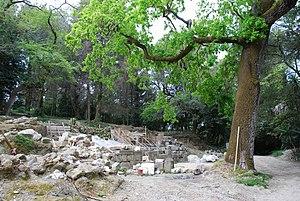
Vue du site archéologique de Paleopoli à Corfou.